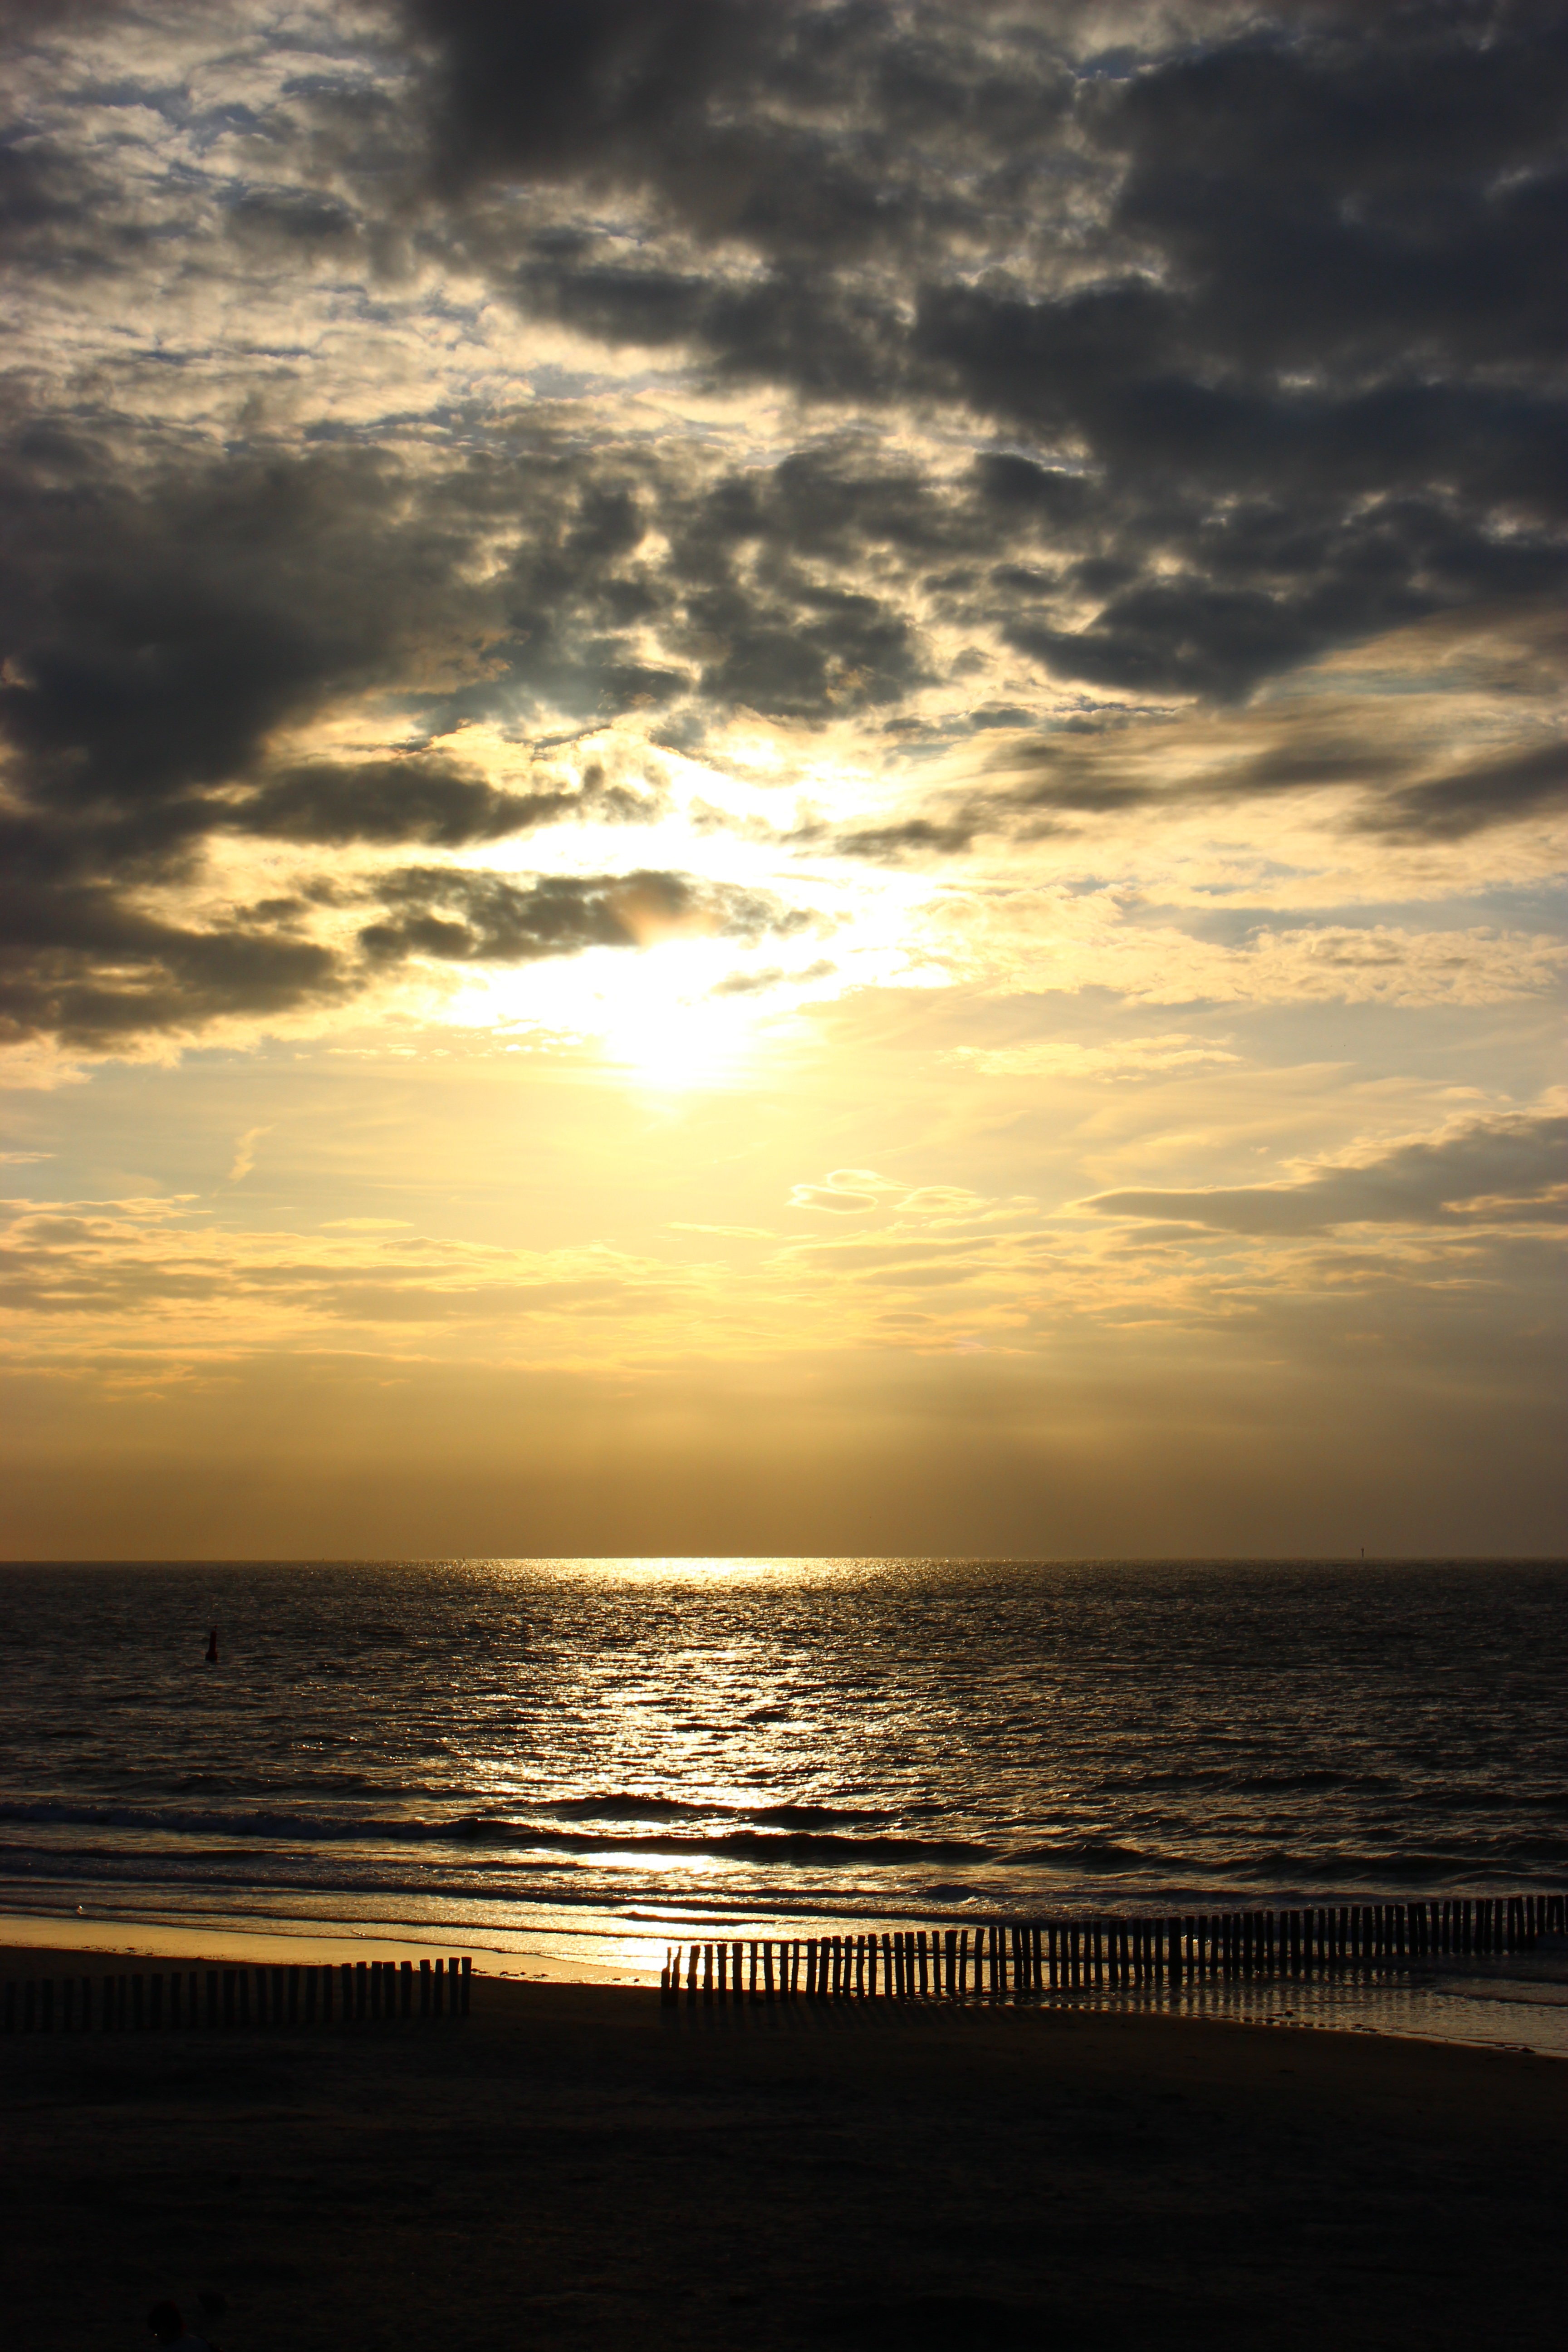
beach, landscape, sea, coast, water, nature, sand, ocean, horizon, cloud, sky, sun, sunrise, sunset, sunlight, morning, shore, wave, dawn, summer, dusk, evening, reflection, holiday, romantic, blue, body of water, holland, july, netherlands, clouds, mood, idyll, north sea, abendstimmung, mirroring, distant, atmospheric, afterglow, cadzand bad, holzbuhnen